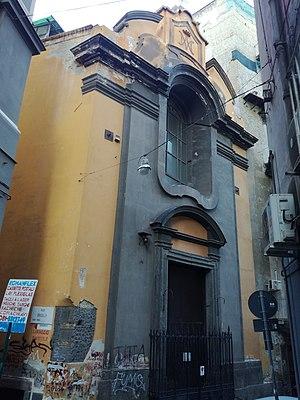
L'église de la Graziella ou église Santa Maria delle Grazie est une église de Naples dédiée à Notre-Dame des Grâces et située via Bartolomeo.
Le San Bartolomeo était un théâtre d'opéra napolitain, en activité principalement au XVIIᵉ siècle et au XVIIIᵉ siècle; avant la construction du San Carlo, en 1737, il était le principal théâtre de la ville.